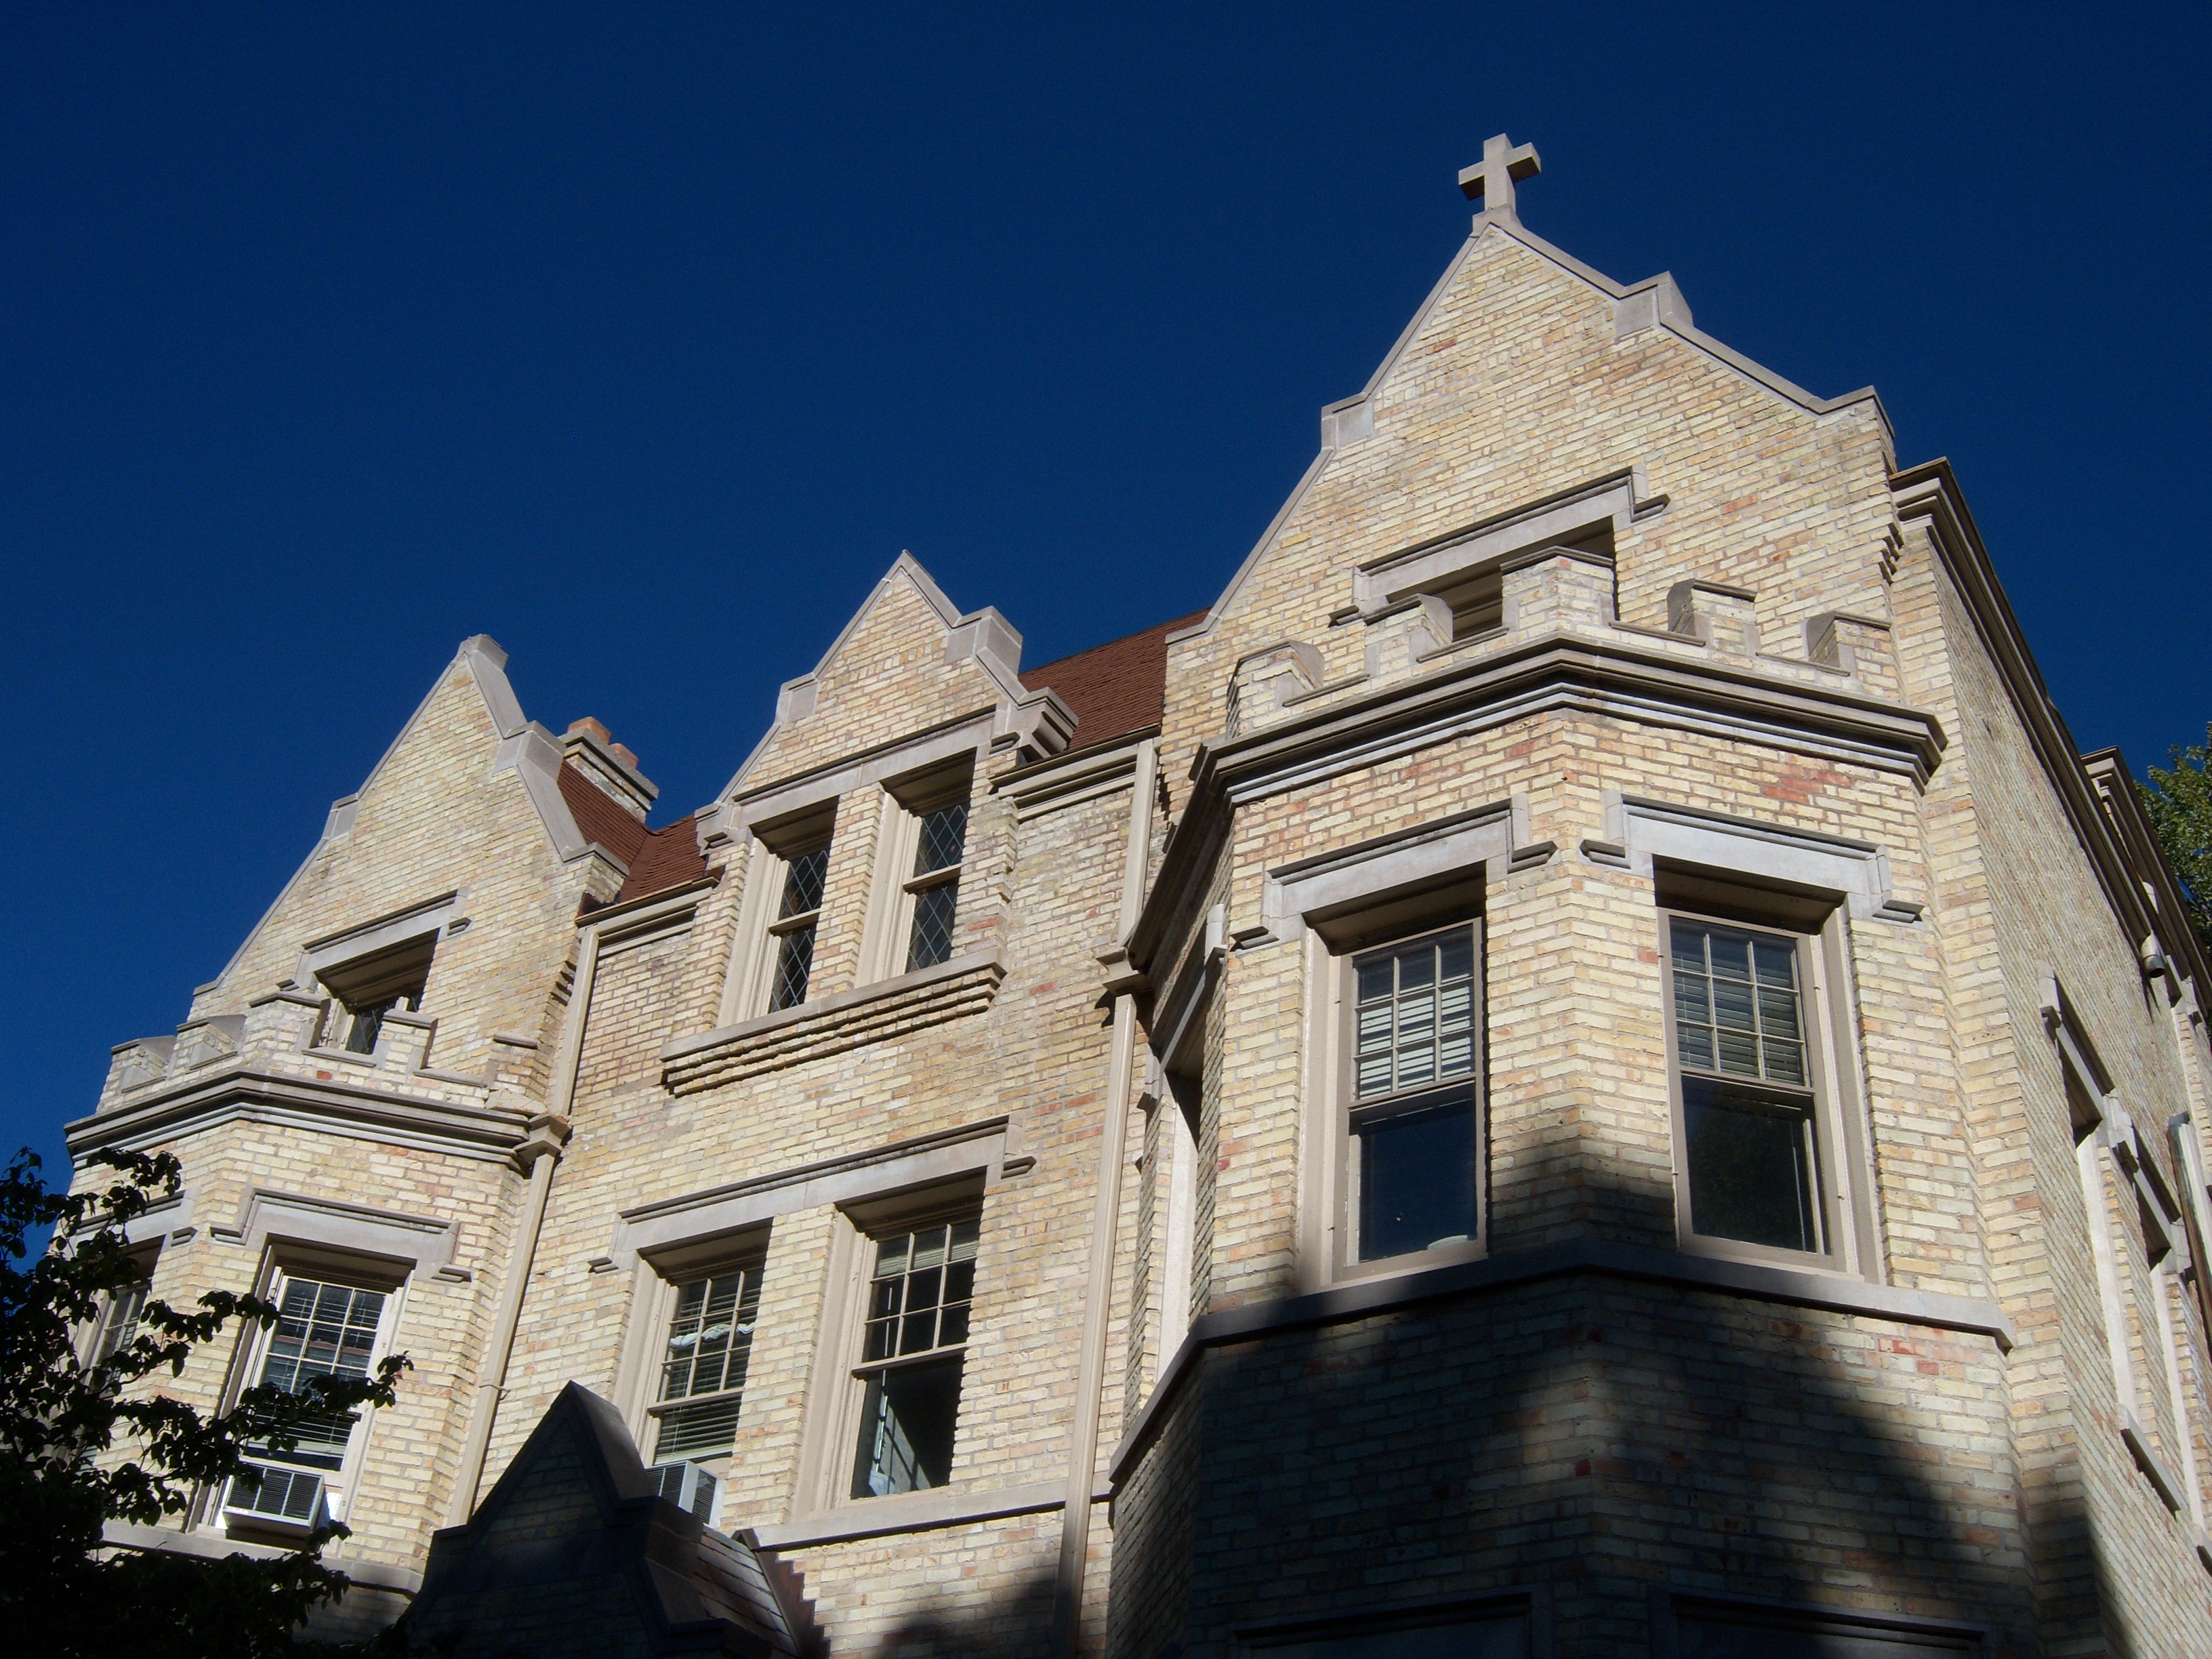
architecture, mansion, house, town, building, chateau, tower, landmark, facade, church, cathedral, place of worship, spire, steeple, estate, wisconsin, kenosha